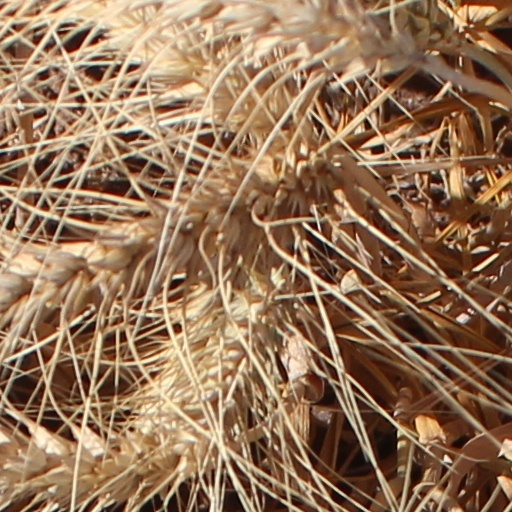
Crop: wheat